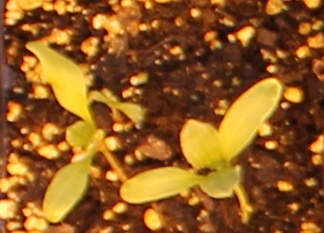
Label: Sugar beet